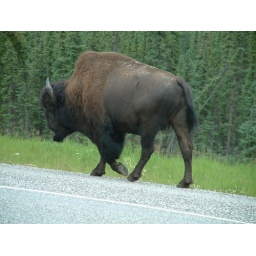
A Bison Bull who had decided the ground is better near the road